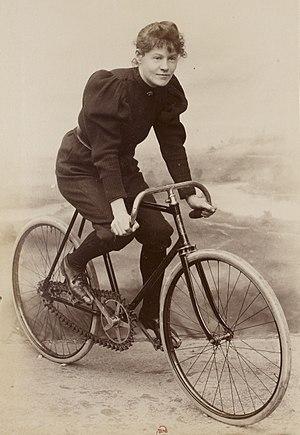
Marie Amélie Le Gall, connue aussi sous les noms de Lisette de Quintin, Mademoiselle Lisette ou Lisette Marton, est une cycliste de compétition française, née le 1ᵉʳ janvier 1872 à Lézardrieux. Elle est considérée comme la championne du monde féminine dans ce sport en 1896.